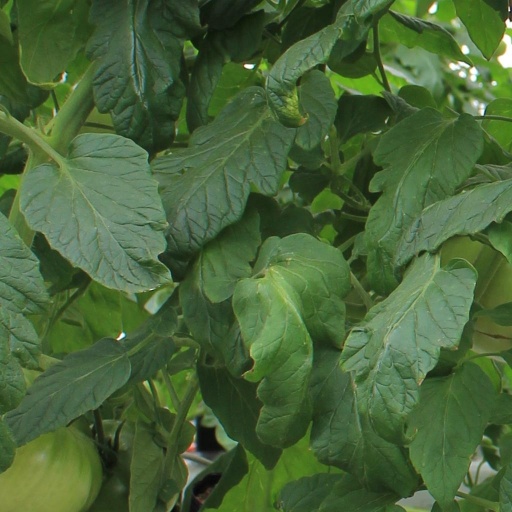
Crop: tomato